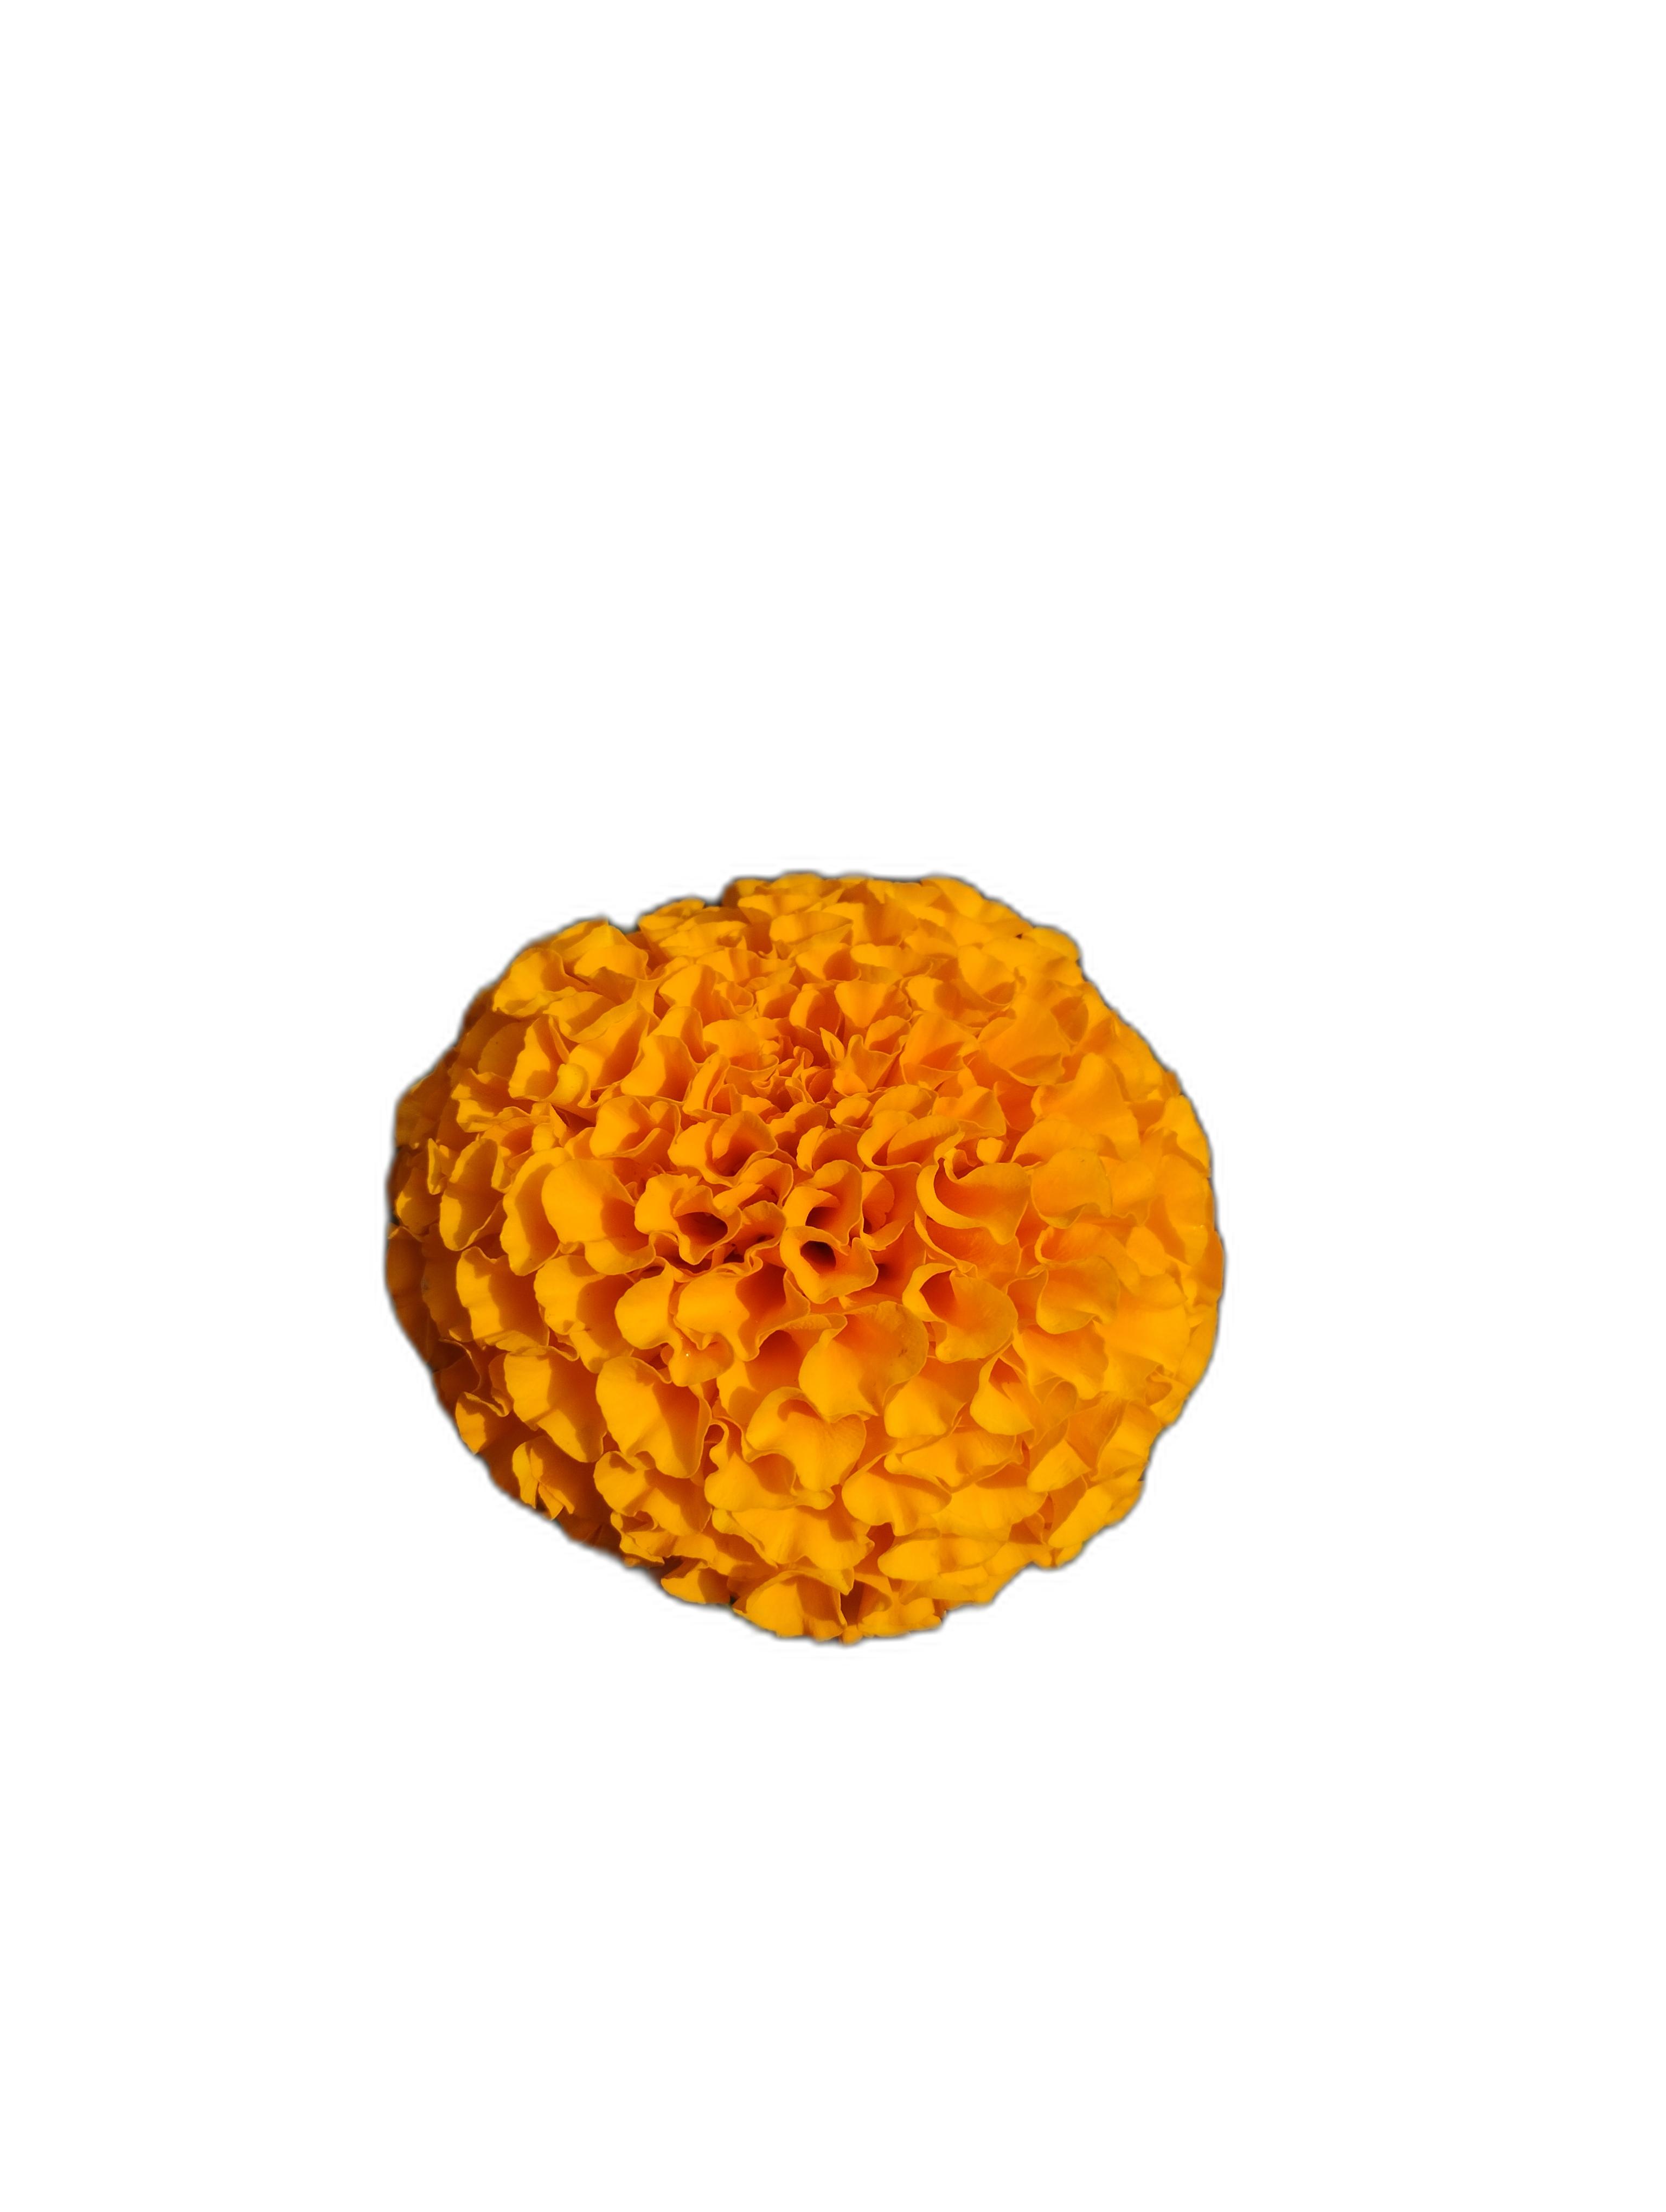
Label: Marigold